Slavery in Cuba

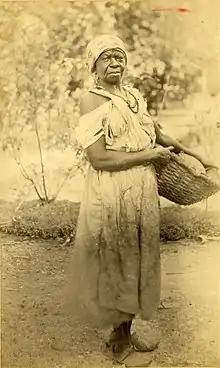
An enslaved Afro-Cuban in the 19th century.

Slavery in Cuba was a portion of the larger Atlantic slave trade that primarily supported Spanish plantation owners engaged in the sugarcane trade. It was practiced on the island of Cuba from the 16th century until it was abolished by Spanish royal decree on October 7, 1886.